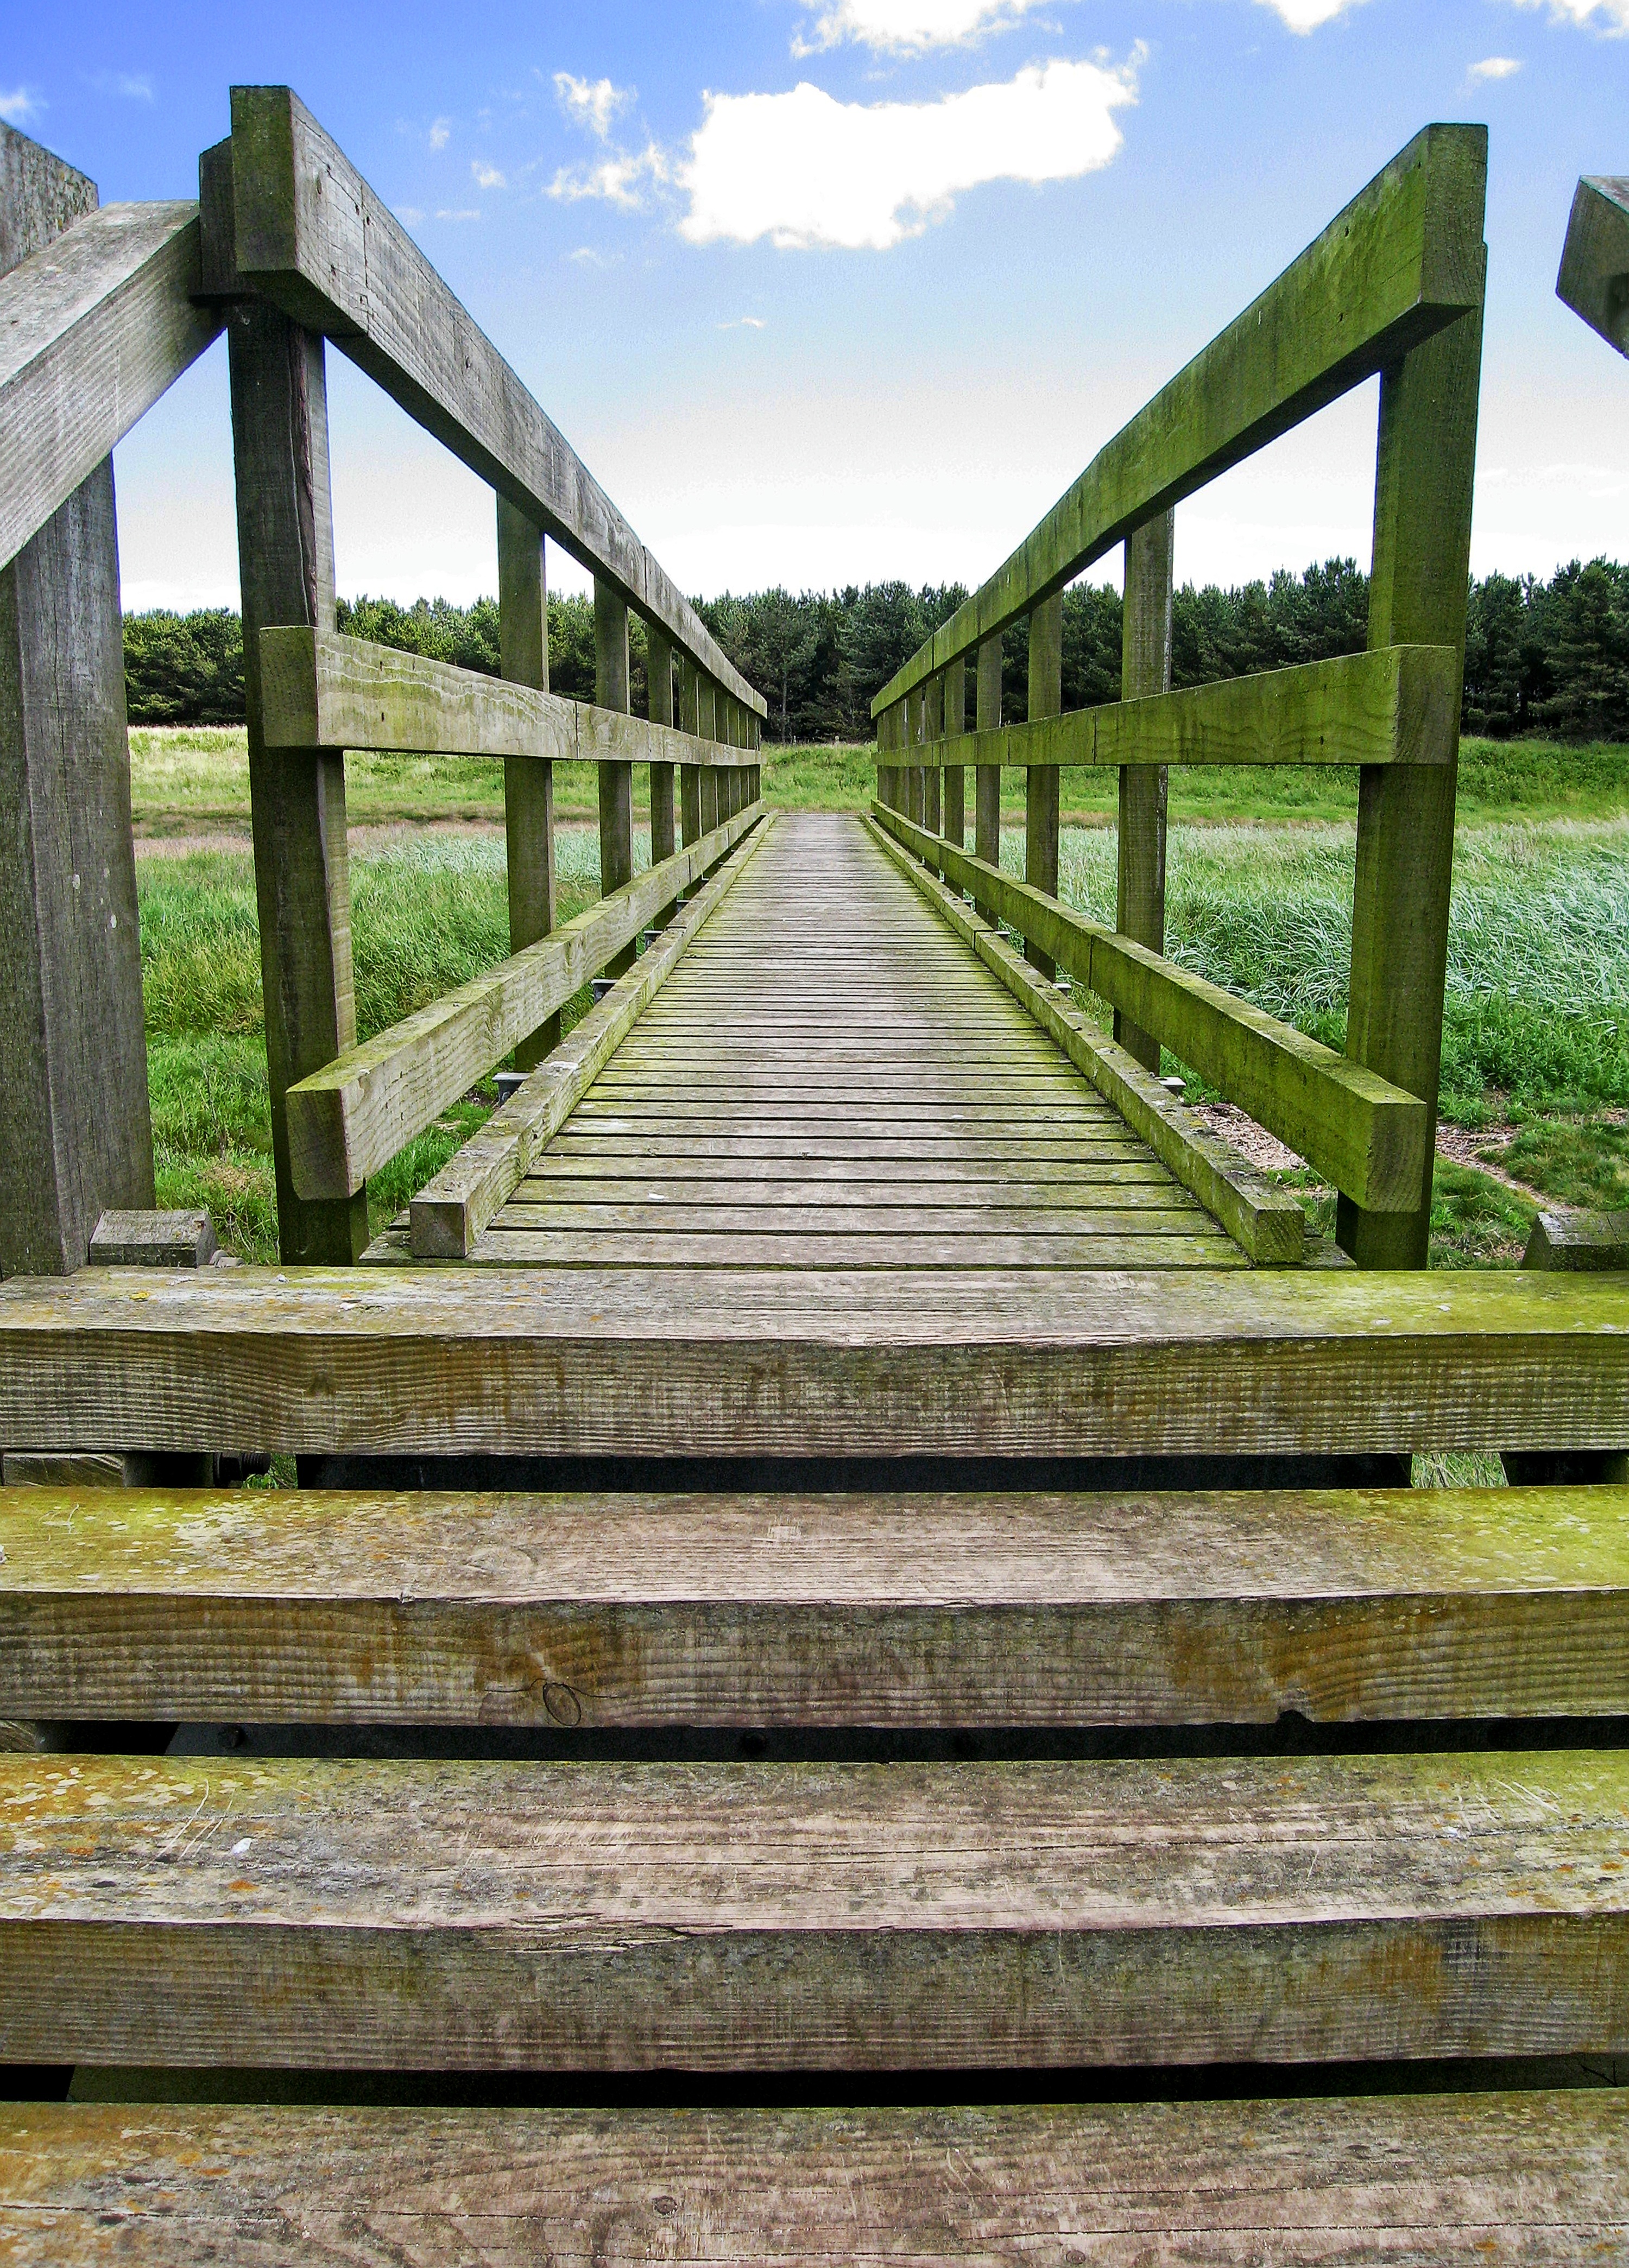
landscape, outdoor, structure, wood, trail, bridge, crossing, adventure, perspective, walkway, distance, journey, goal, wooden, diagonal, convergence, target, destination, vanishing point, across, converge, nonbuilding structure, outdoor structure